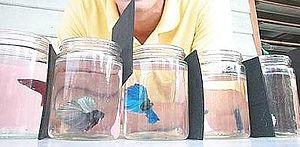
Le Combattant est une espèce de poissons de la famille des Osphronemidae. Il est originaire des eaux douces tropicales de l'Asie du Sud-Est. Cette espèce est très couramment élevée en captivité comme poisson d'aquarium un peu partout dans le monde. Des variétés domestiques existent dans différentes formes et couleurs. Dans ses pays d'origine, les mâles sont utilisés pour des combats d'animaux. En effet, ils peuvent se montrer très belliqueux entre eux et livrer des combats parfois mortels, c'est pourquoi ils sont maintenus dans des aquariums séparés. Un aquarium cubique d'au moins vingt litres est nécessaire ainsi que des plantes aquatiques et un chauffage pour aquarium, sa température doit rester comprise entre 25° et 28°. Comme pour toute espèce domestique, les aquariums de type boule sont à proscrire, certains pays européens les ont d'ailleurs interdits.